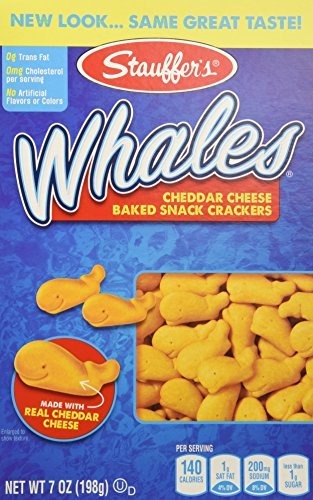
Item Name: Stauffer's, Whales Baked Snack Crackers 7oz(pack of 3) by Stauffer's
Value: 1.0
Unit: Count

Price: 19.95